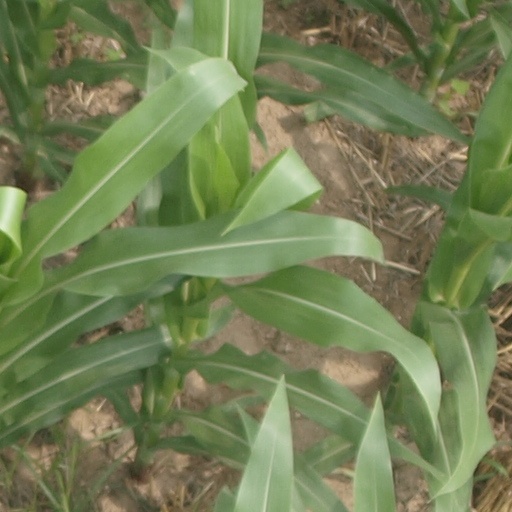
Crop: maize; corn